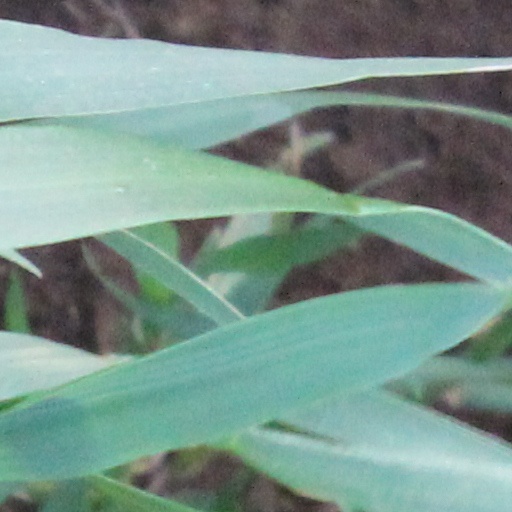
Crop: wheat